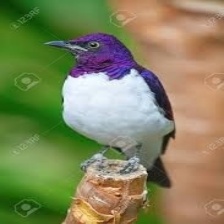
Species: VIOLET BACKED STARLING
Scientific name: CINNYRICINCLUS LEUCOGASTER